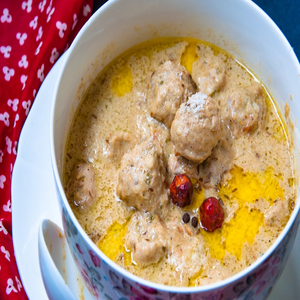
Dish: kofta